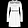
Label: Dress